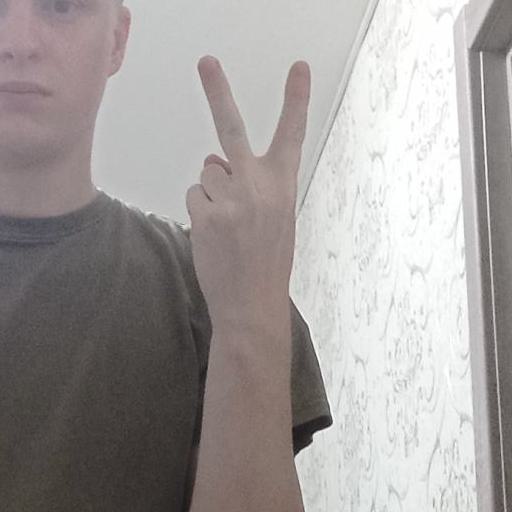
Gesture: peace_inverted